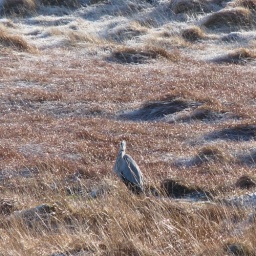
A blue heron in field